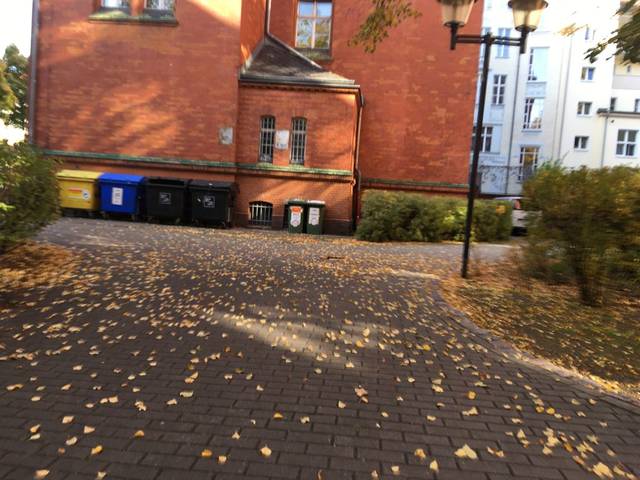
Region: Germany
Coordinates: 52.543, 13.371